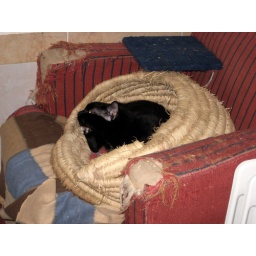
The only black cat in the place.